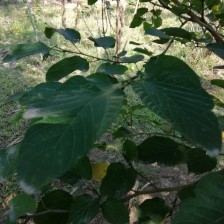
Variety: WhiteKing